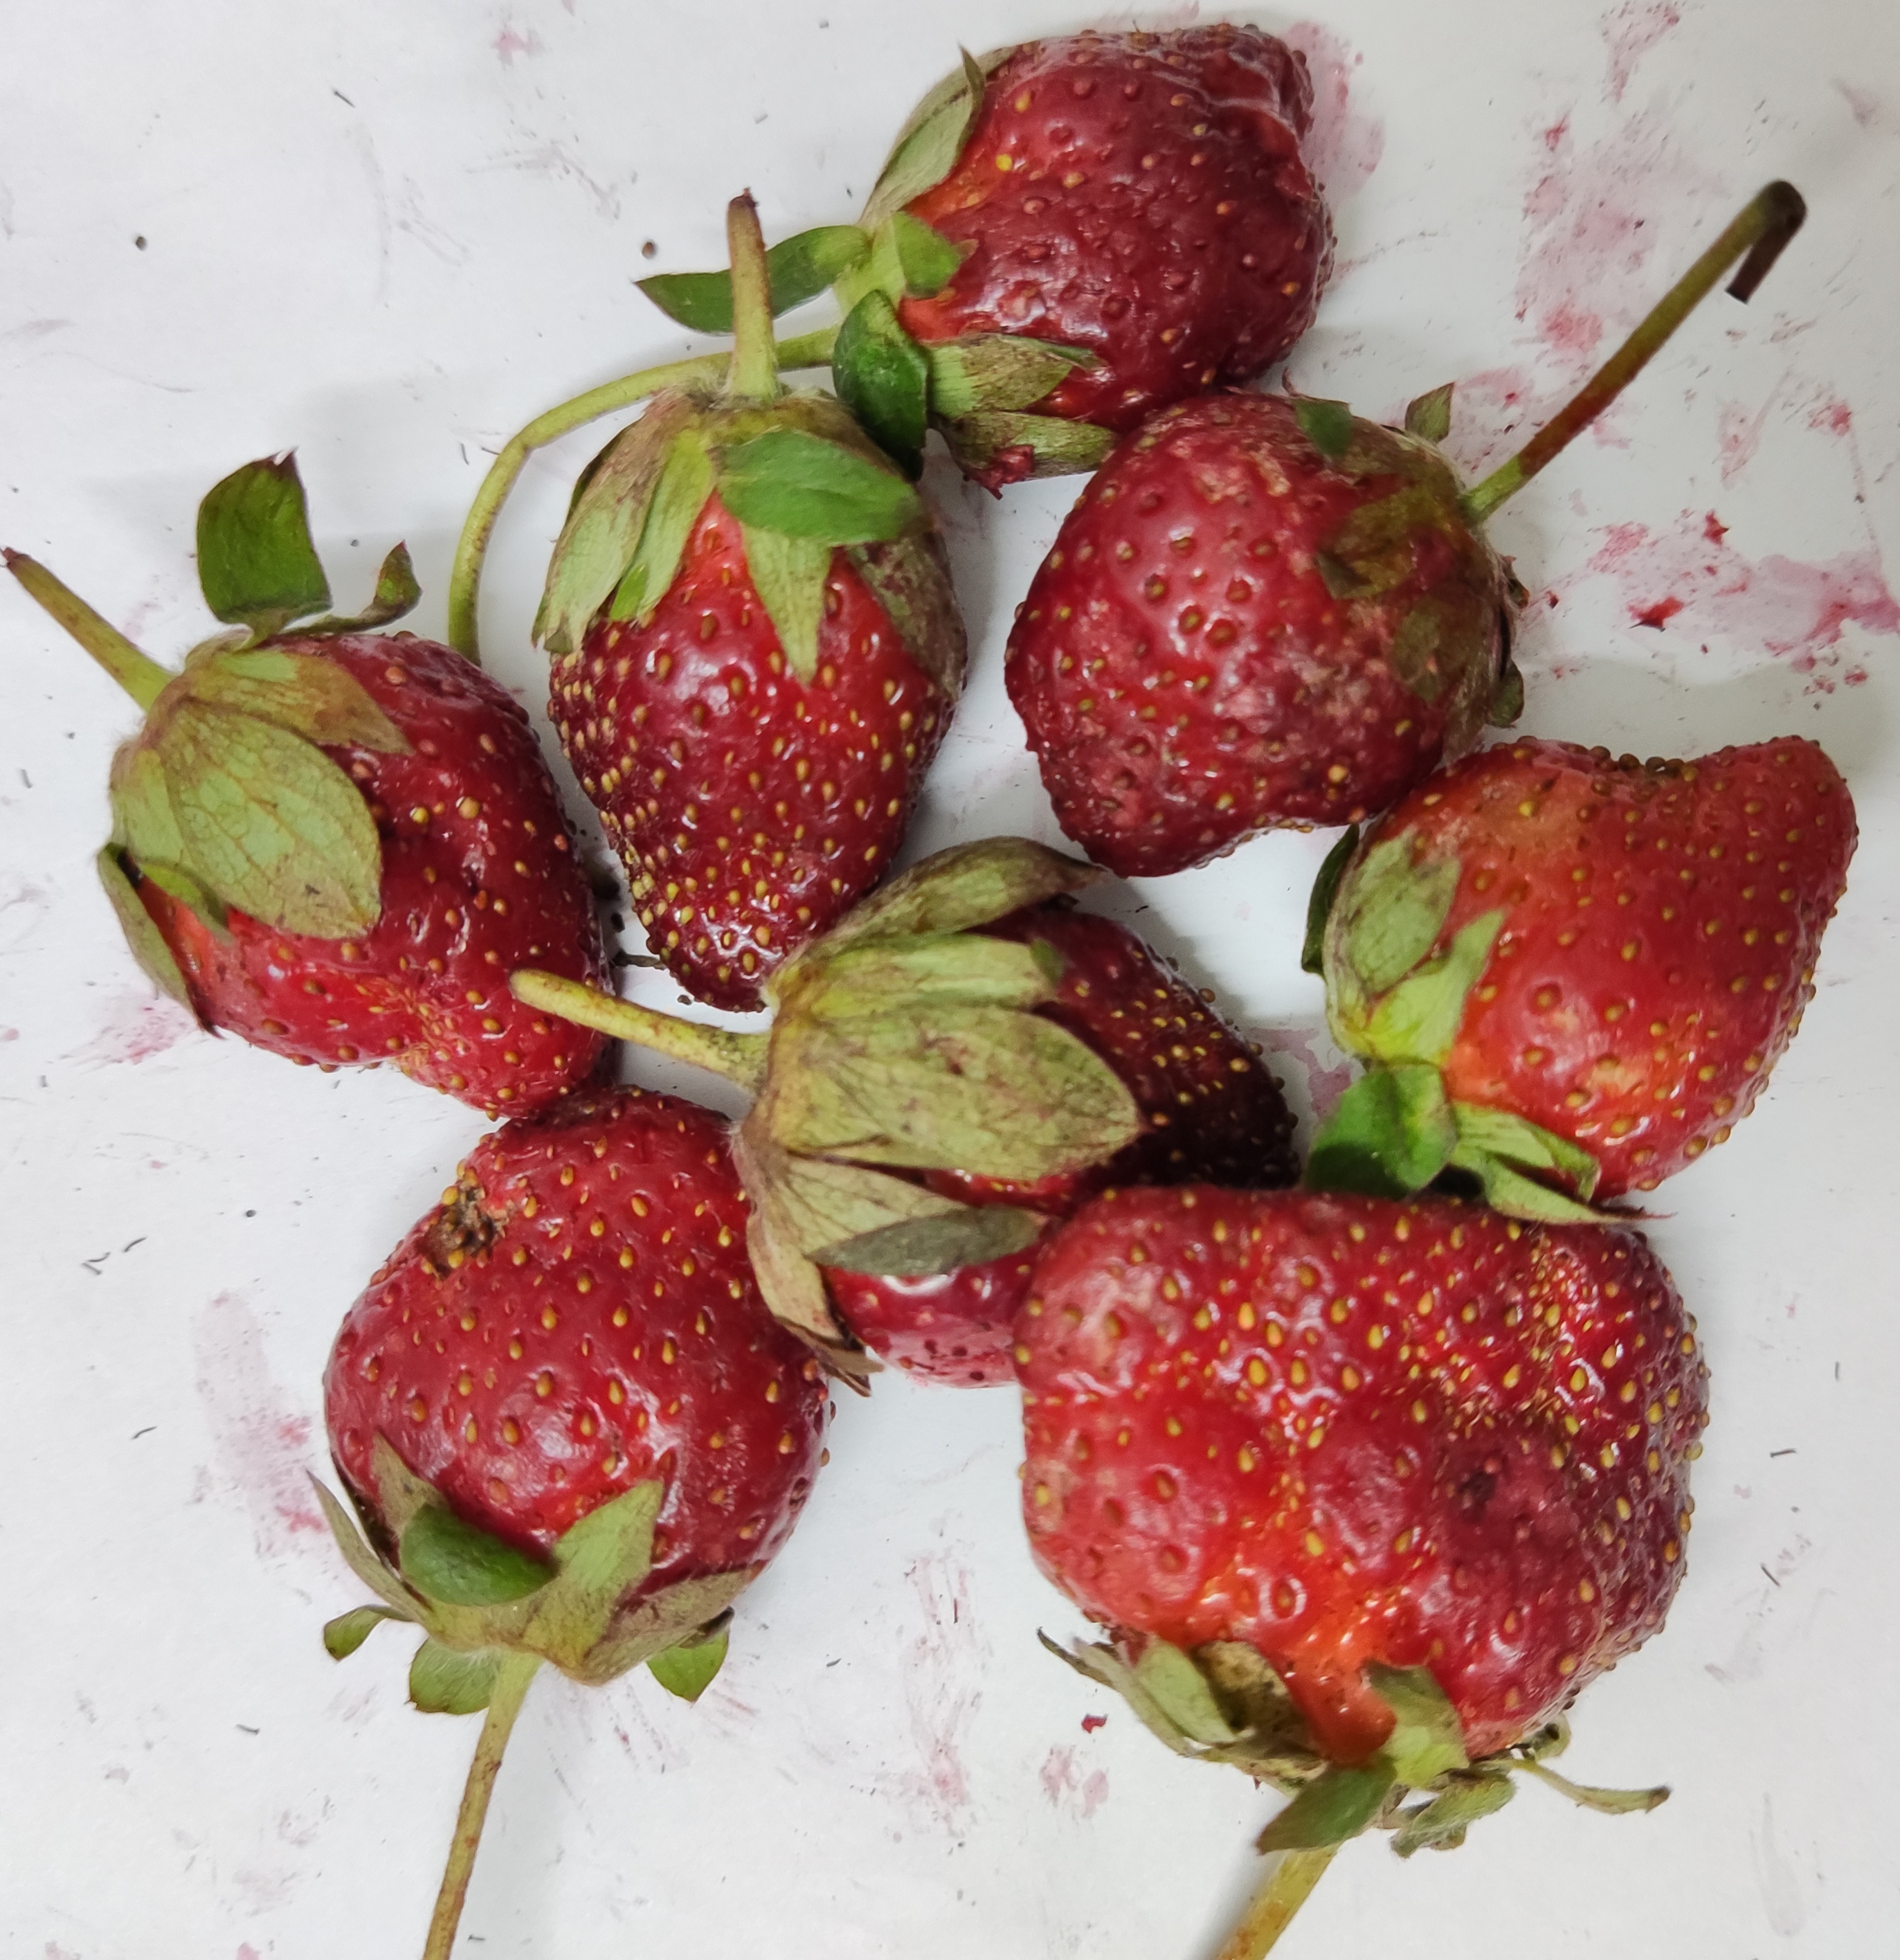
Fruit: strawberry
Condition: fresh